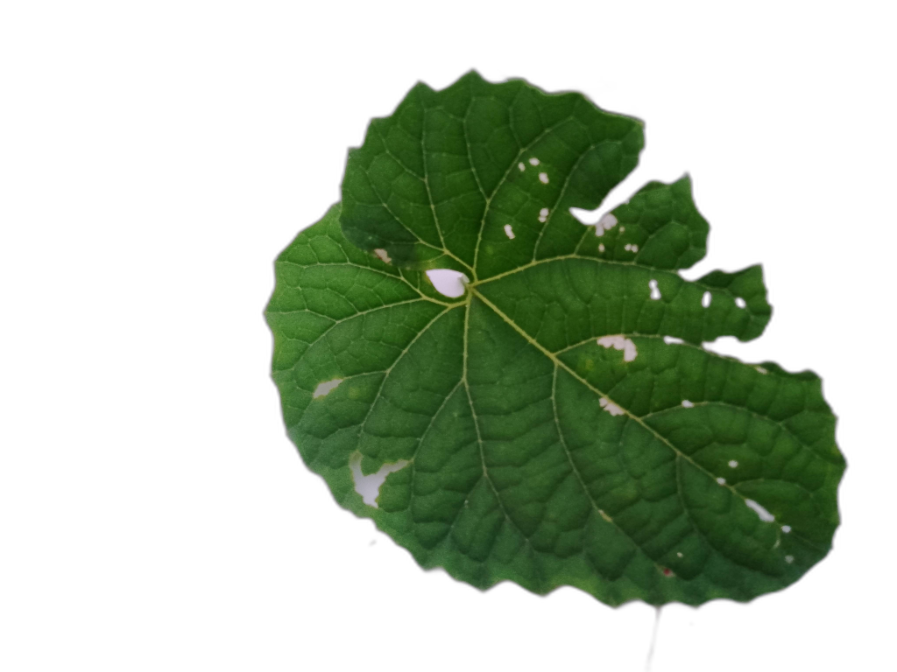
Crop: Zucchini
Label: Insect_Damage